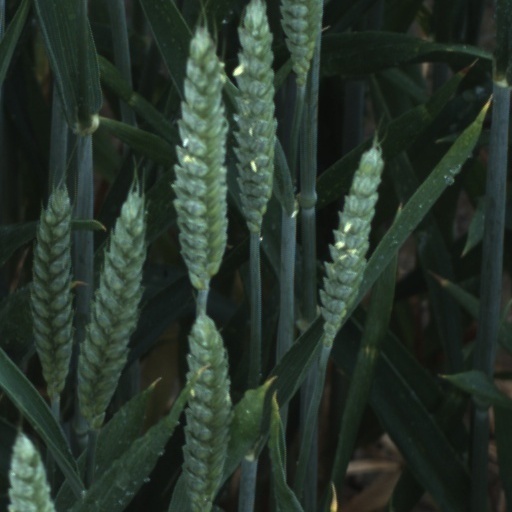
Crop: wheat